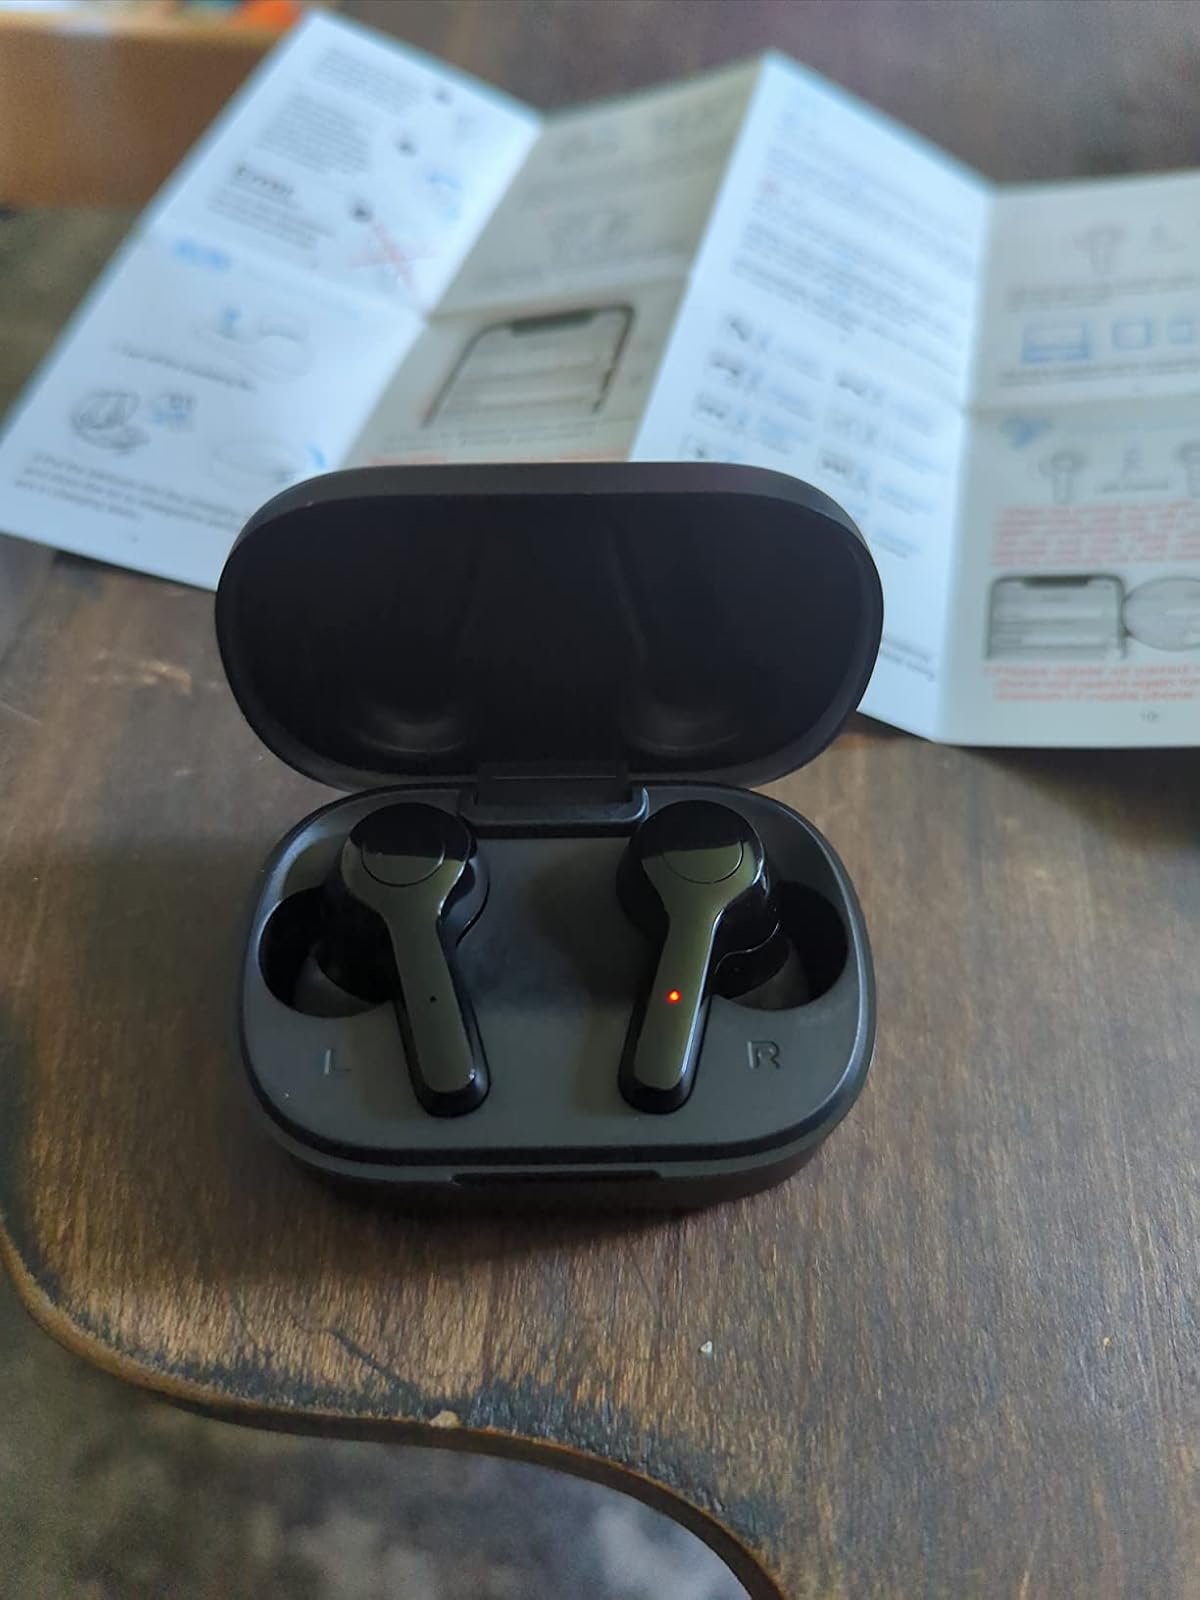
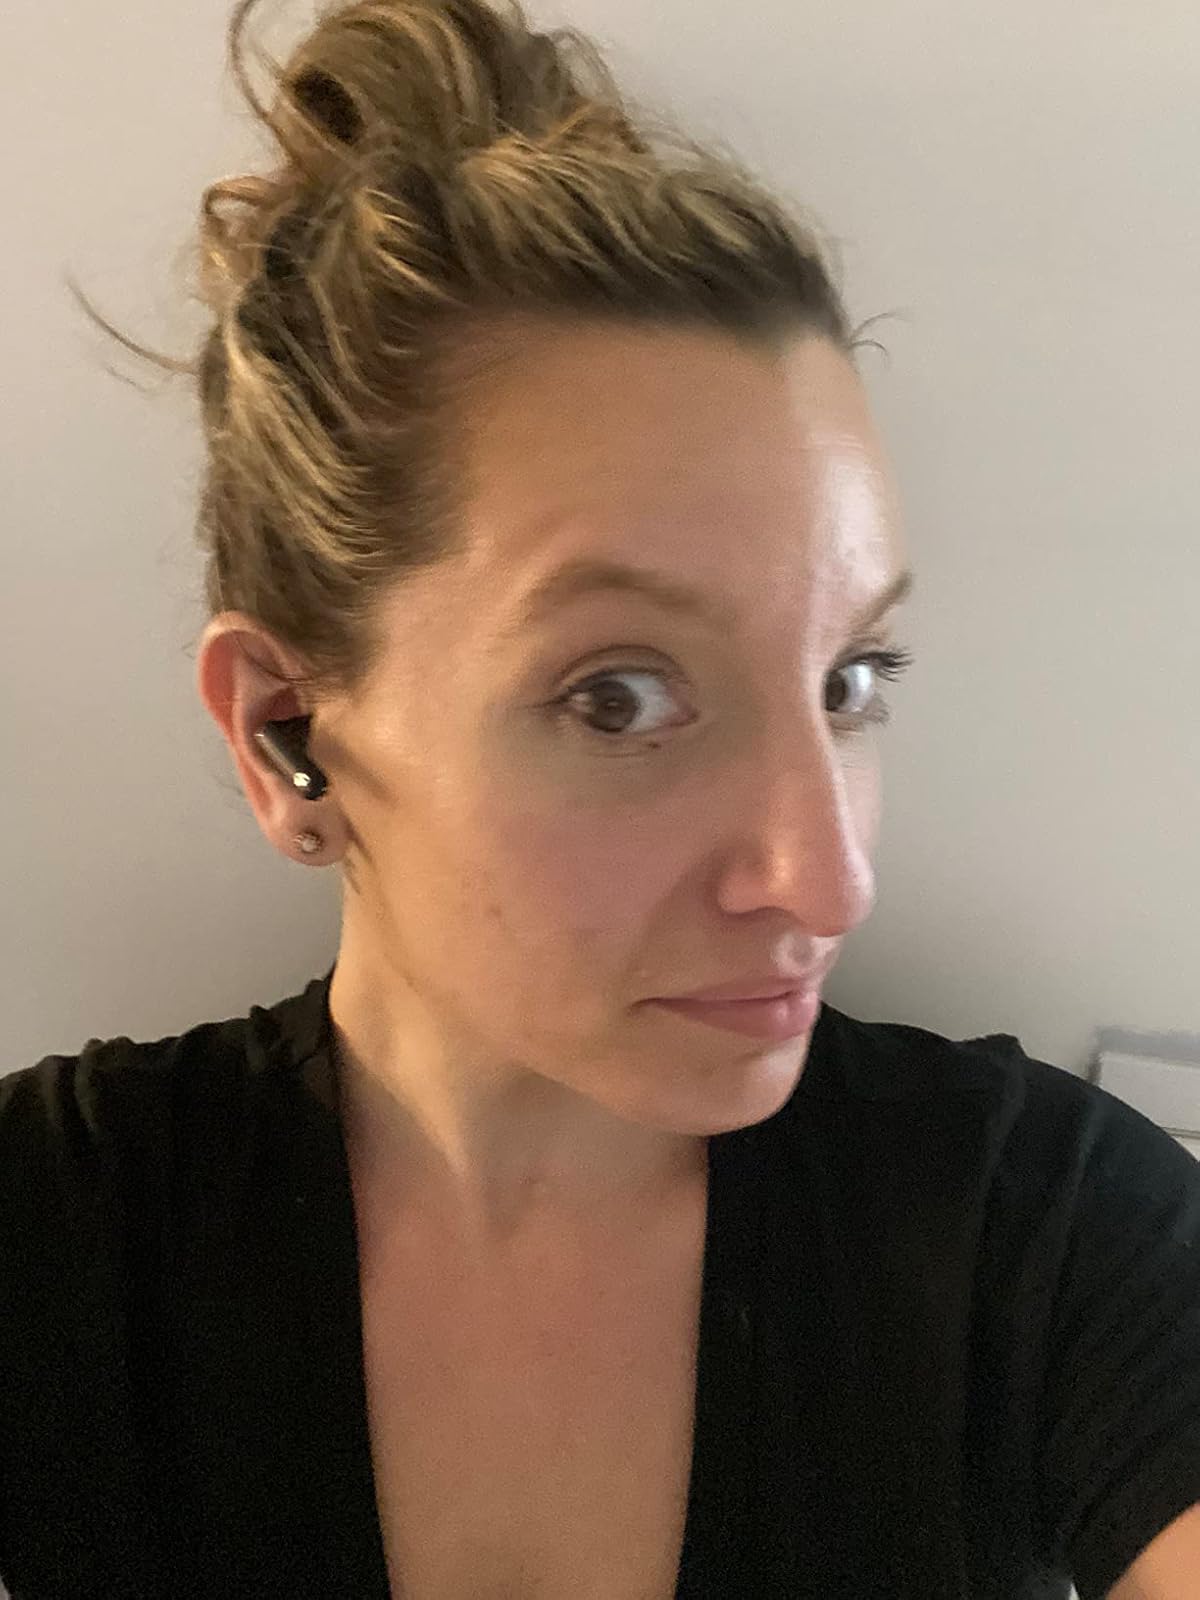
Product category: earbuds
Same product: no